Dixie Outlet Mall

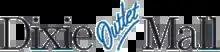
Former logo of Dixie Outlet Mall

It was opened in 1956 as Dixie Plaza, and was renamed Dixie Outlet Mall in the late 1980s after significant expansion and renovations took place. The name Dixie Plaza was adopted by another property in the 1980s. It was the first mall of its kind in Mississauga (then known as Toronto Township, or specifically, Lakeview) and is the oldest still in operation.